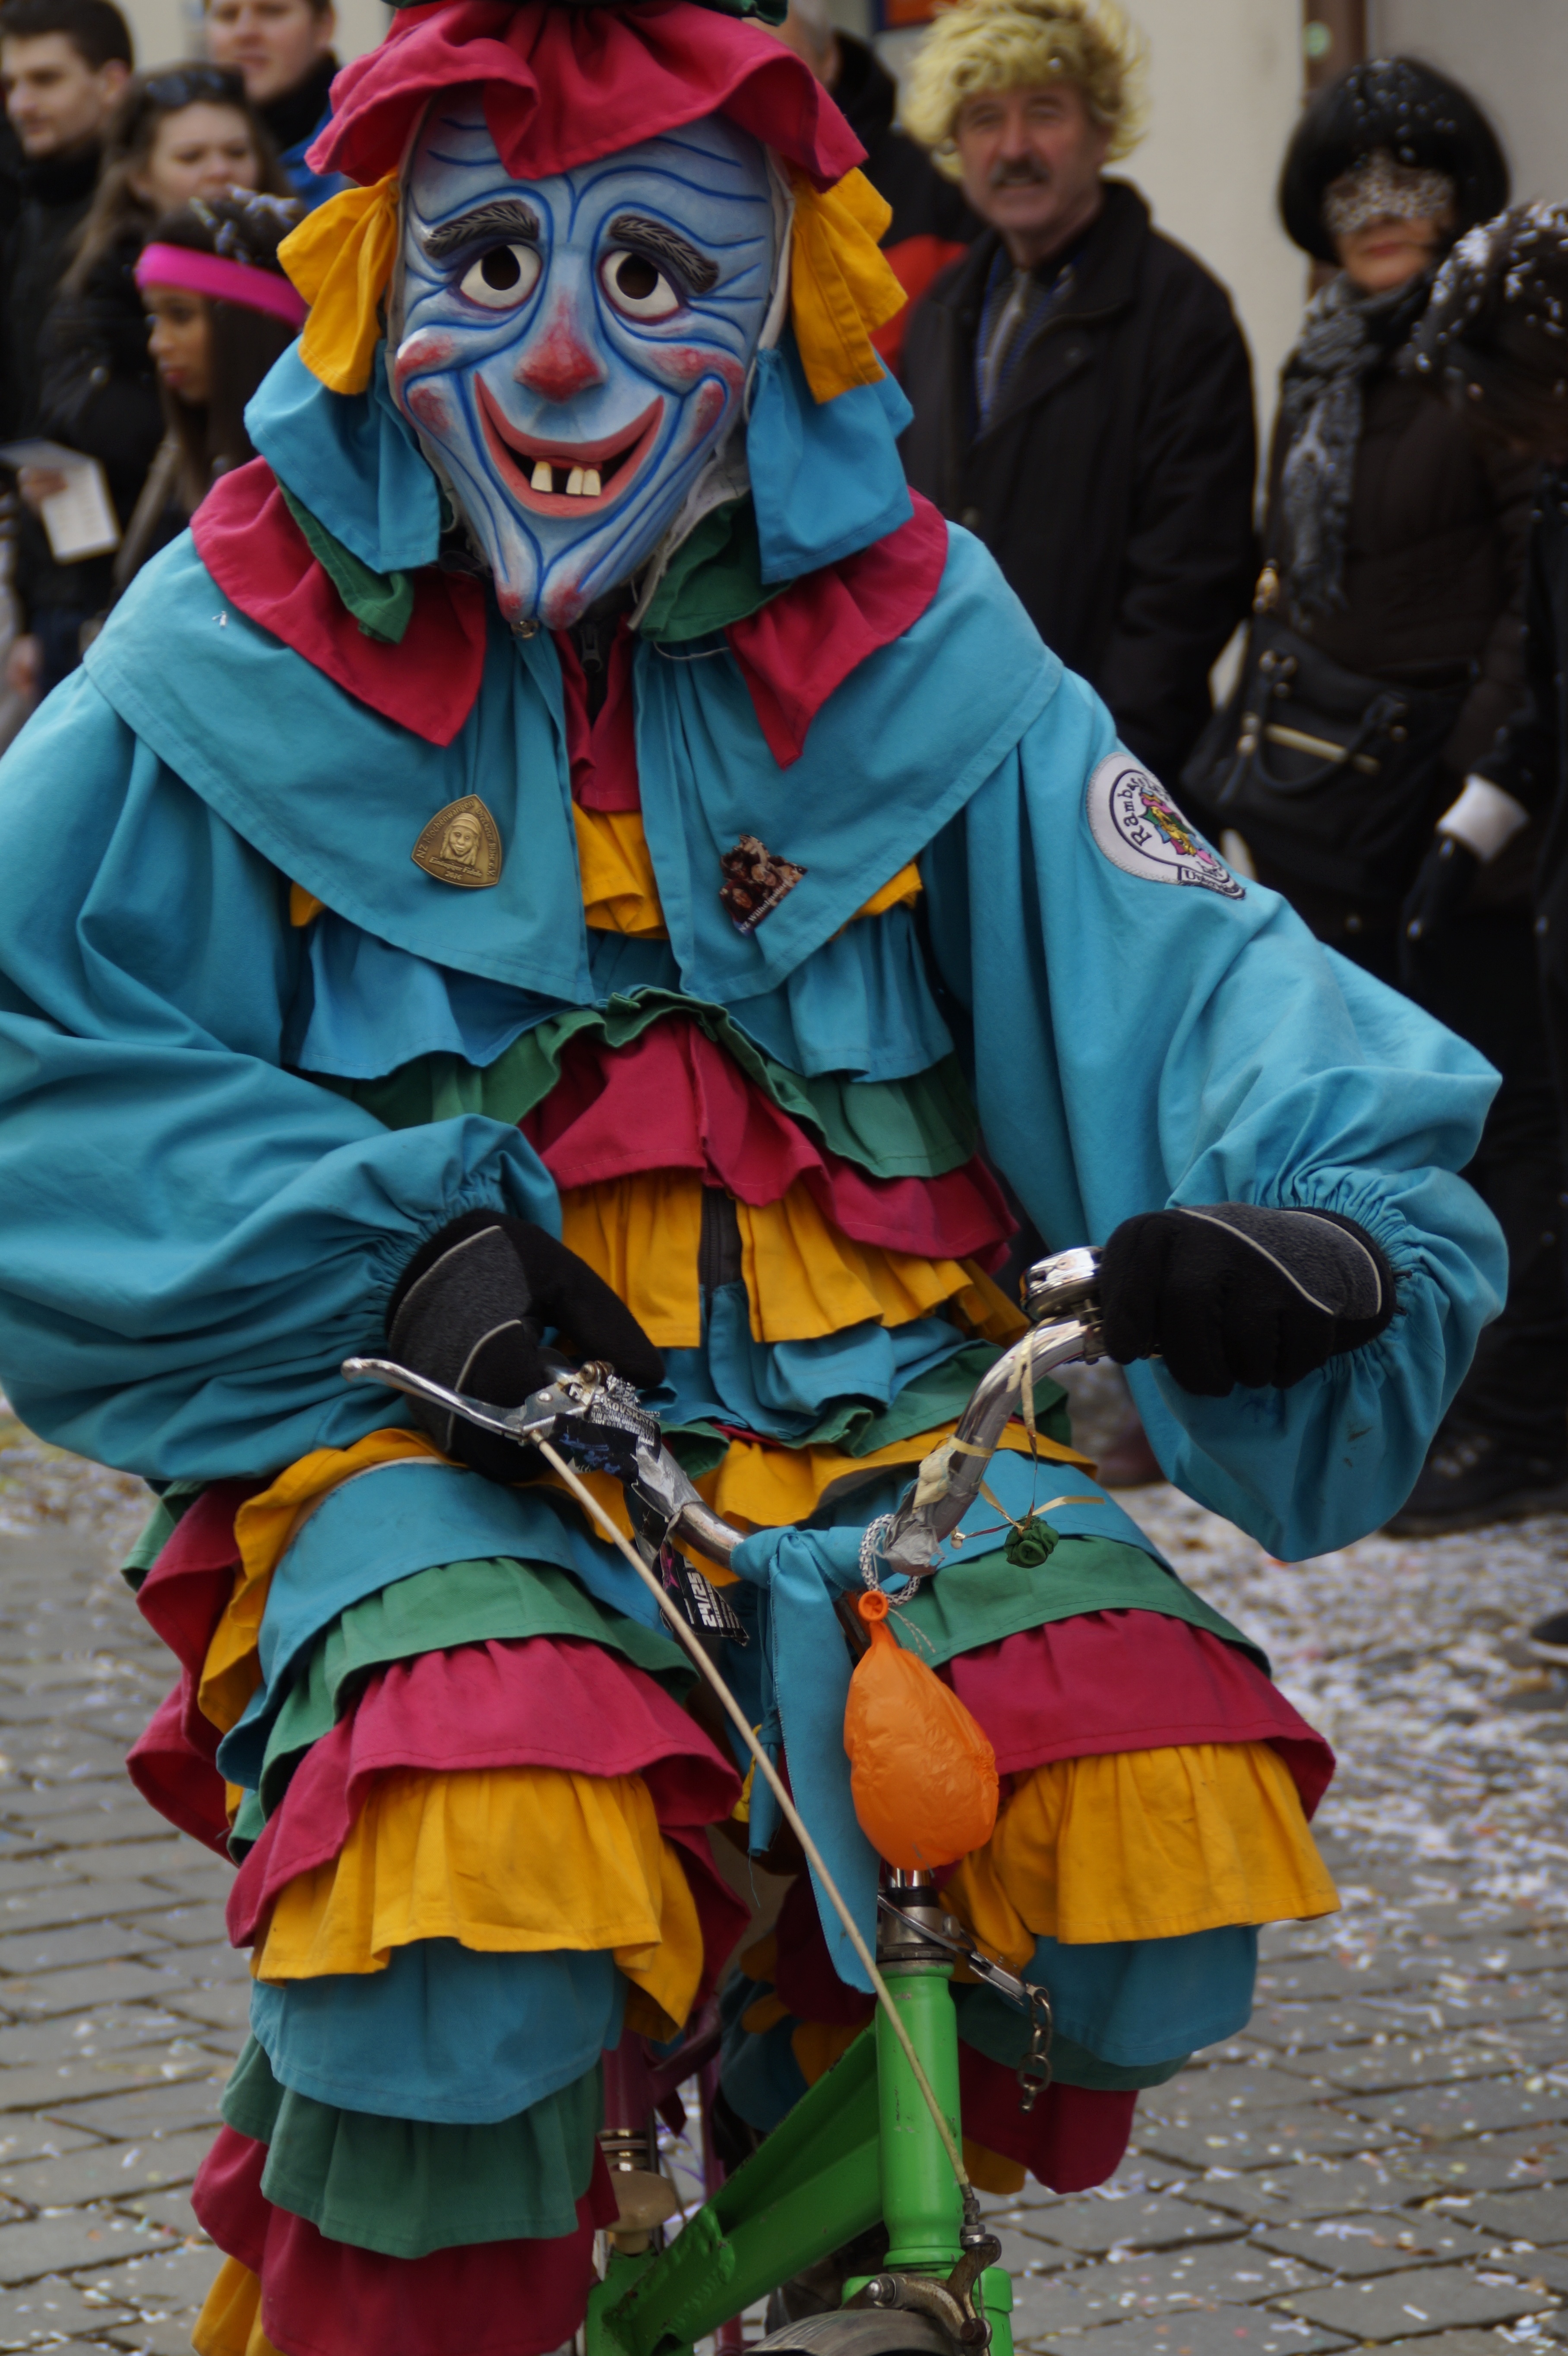
person, bike, portrait, carnival, color, human, clothing, colorful, close, dressed up, clown, face, festival, mask, figure, head, move, germany, carved, custom, tradition, costume, masquerade, panel, friendly, larva, customs, fool, baden wurttemberg, fasnet, fools jump, swabian alemannic, haes, haestraeger, guild group, strassenfasnet, carnival parade, wooden mask, fools guild